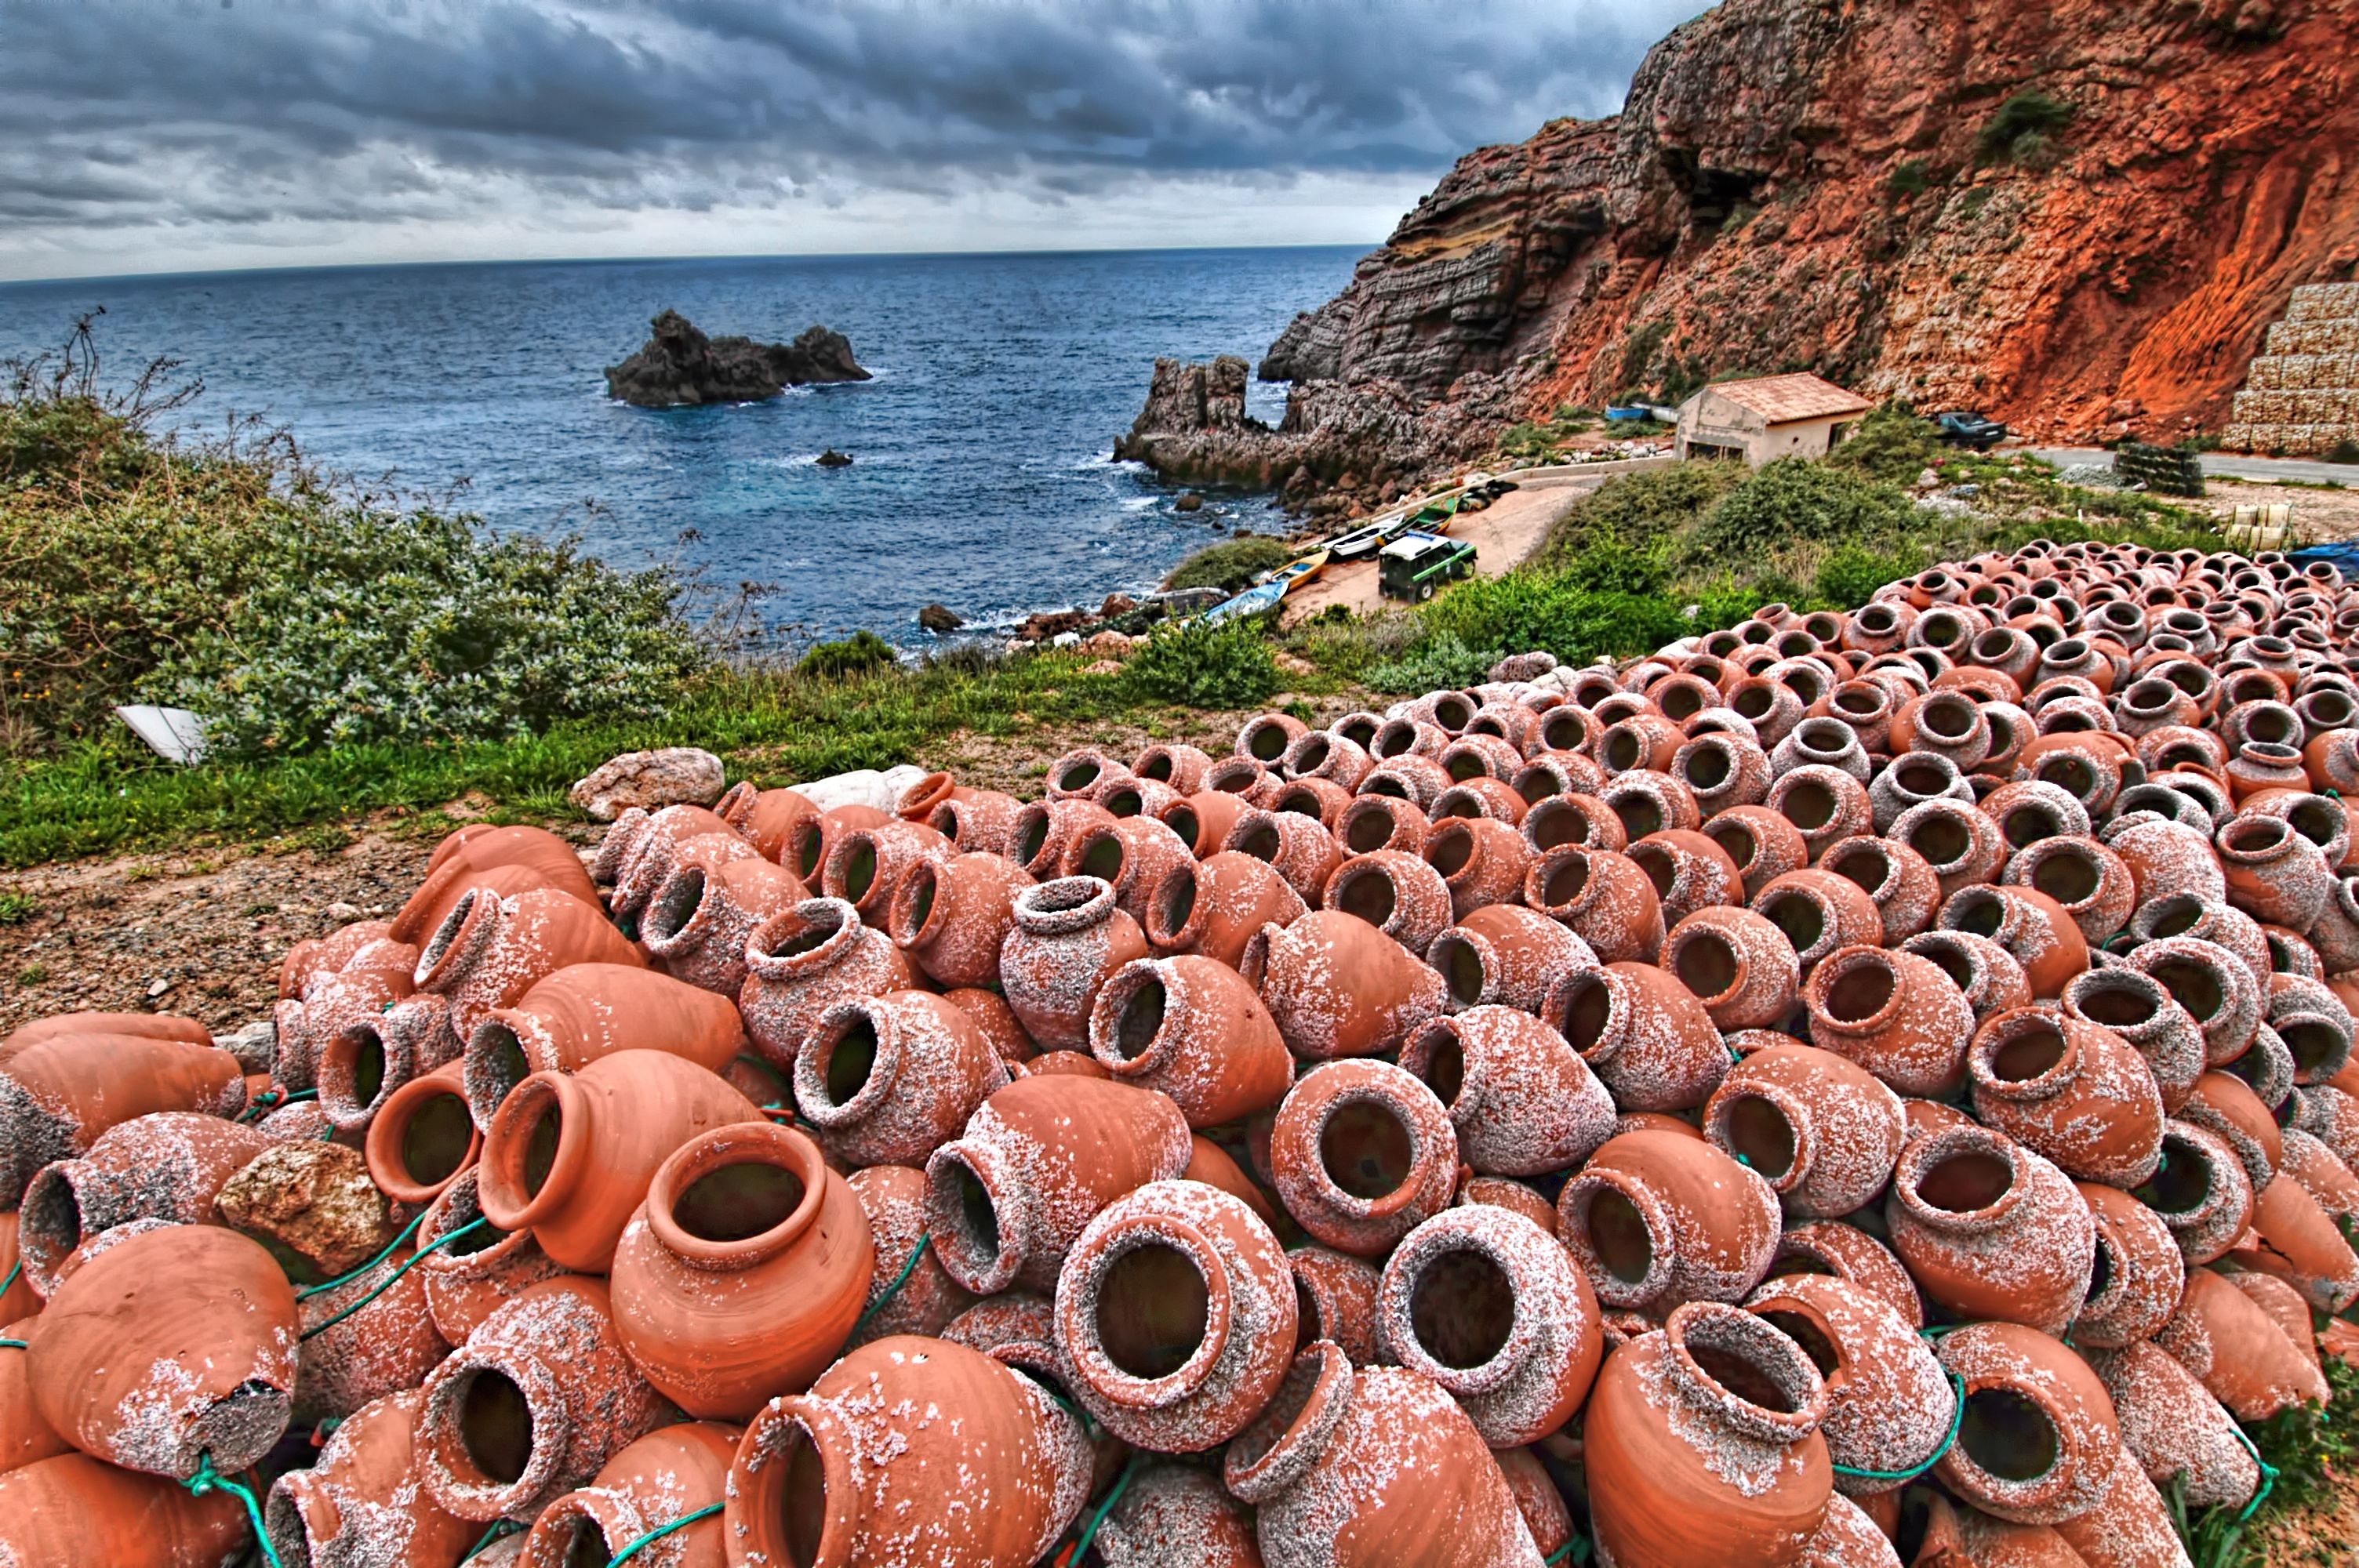
sea, coast, sand, rock, wood, flower, material